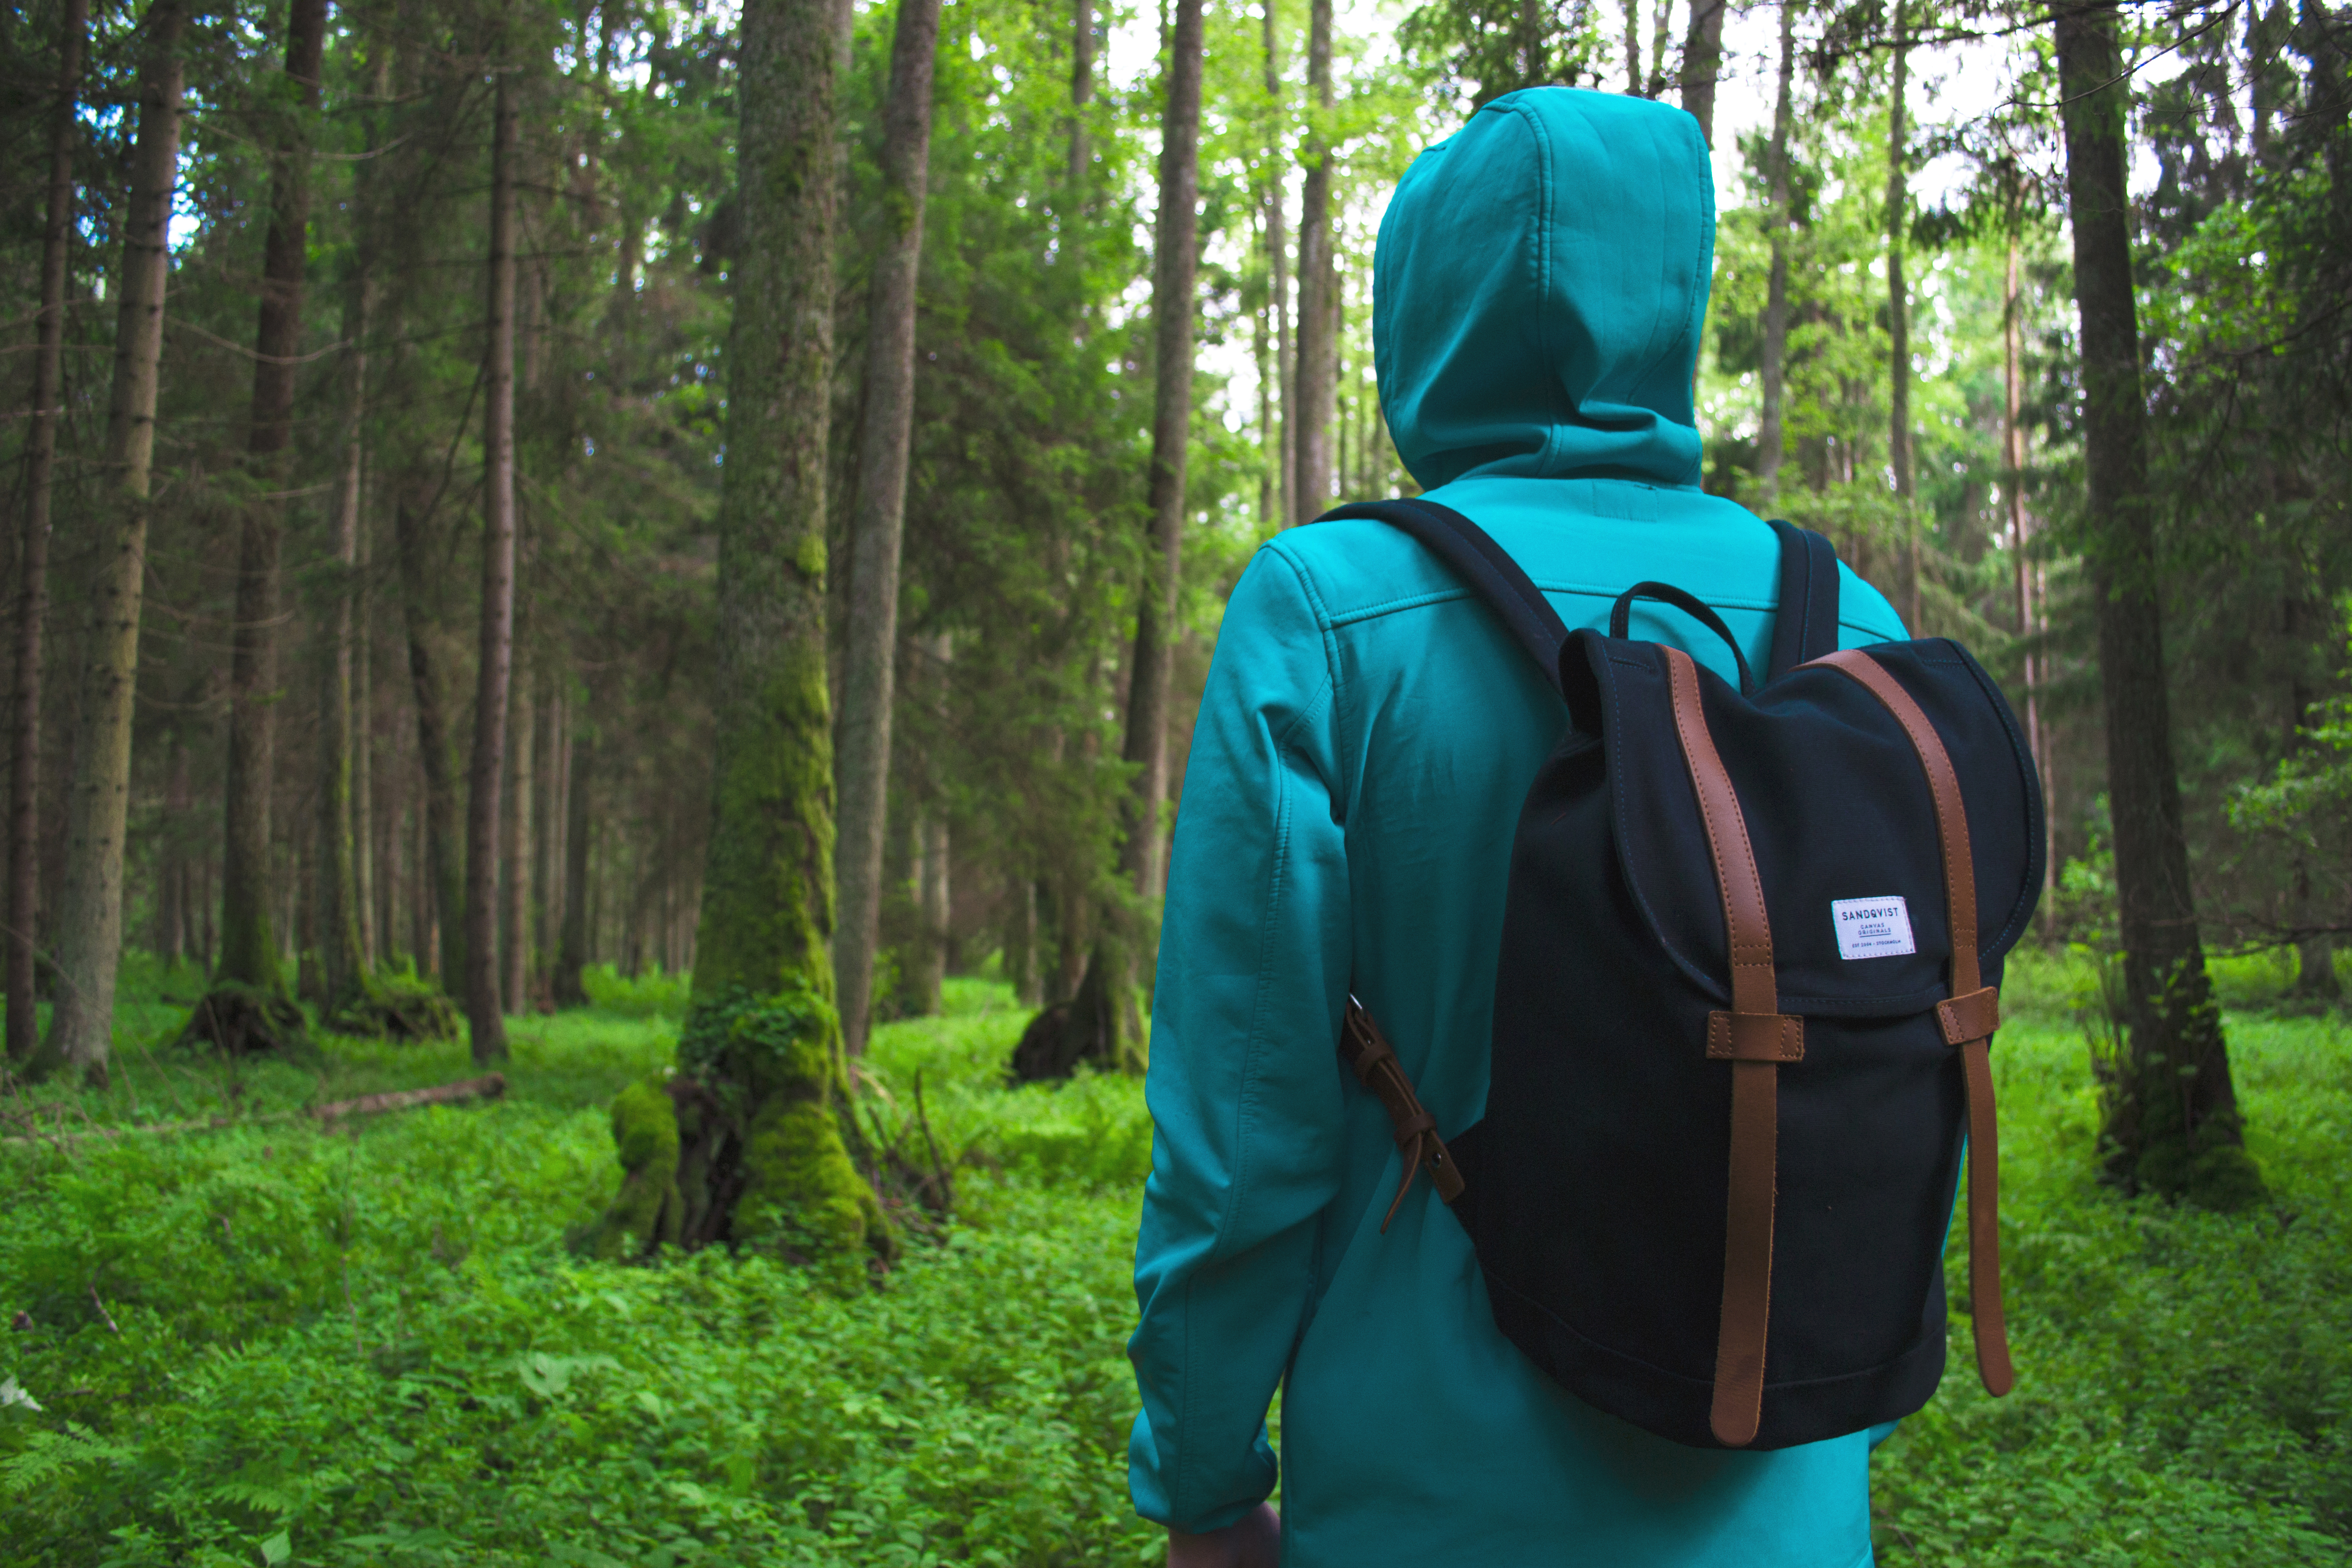
man, tree, nature, forest, wilderness, walking, person, adventure, backpack, green, jungle, hike, trees, leaves, outdoors, woods, woodland, habitat, ecosystem, natural environment